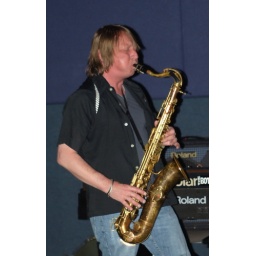
Whoa Nellie playing in the black box at the Gateway Film Center in Columbus on 04/22/10.